Cardiac (character)

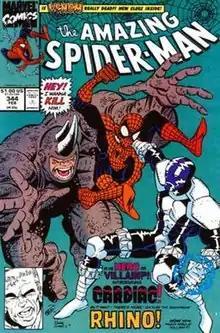
Cover of "The Amazing Spider-Man" #344 (February, 1991), Cardiac's first appearance. Art by Erik Larsen and Randy Emberlin.

Elias Wirtham is a physician and surgeon, and the owner and administrator of a biological research firm. He is driven to research life-saving medicine by his brother Joshua's death from an rare condition. He later discovers Joshua's death could have been prevented: a company had found a cure for his condition, but did not distribute the medicine due to it not being "profitable". Motivated to battle corporate greed, Elias replaces his heart with a beta-particle reactor which supplies energy through a vibranium weave mesh under his skin. This energy, channeled through his muscles, increases his physical abilities and can be fired through his fists or the power staff he wields. He adopts the moniker "Cardiac" in reference to the source of his power.